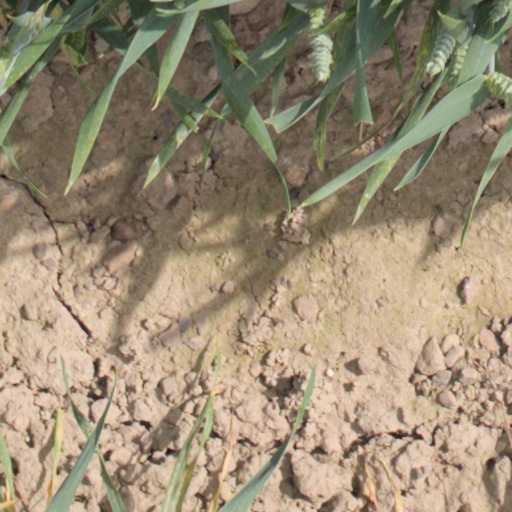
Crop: wheat